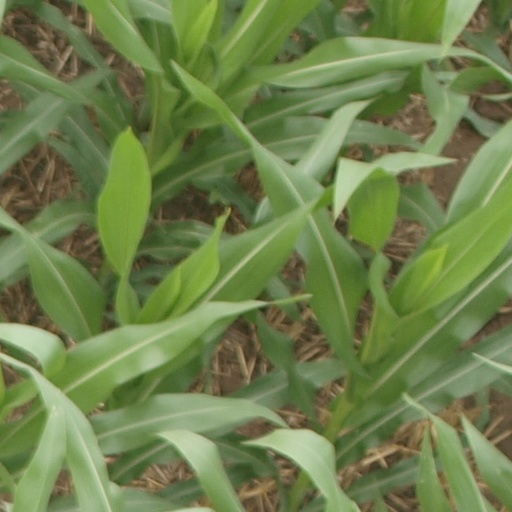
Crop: maize; corn